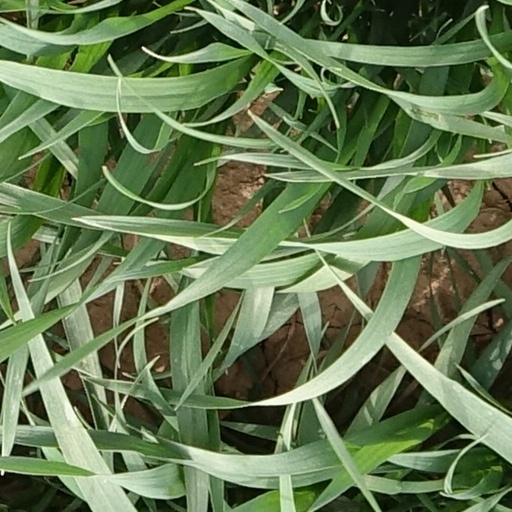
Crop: wheat